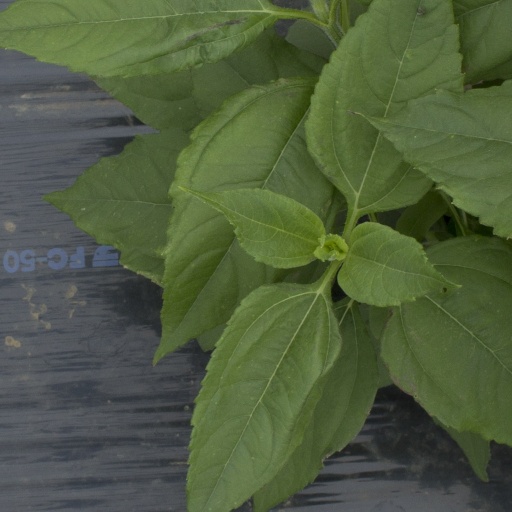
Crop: Jerusalem artichoke